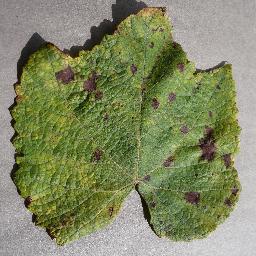
Label: Grape___Leaf_blight_(Isariopsis_Leaf_Spot)